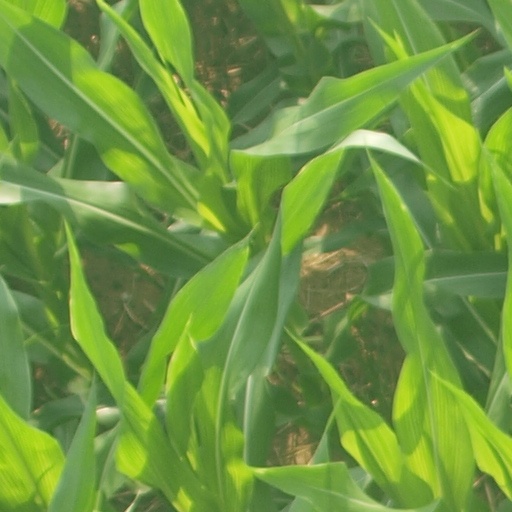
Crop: maize; corn